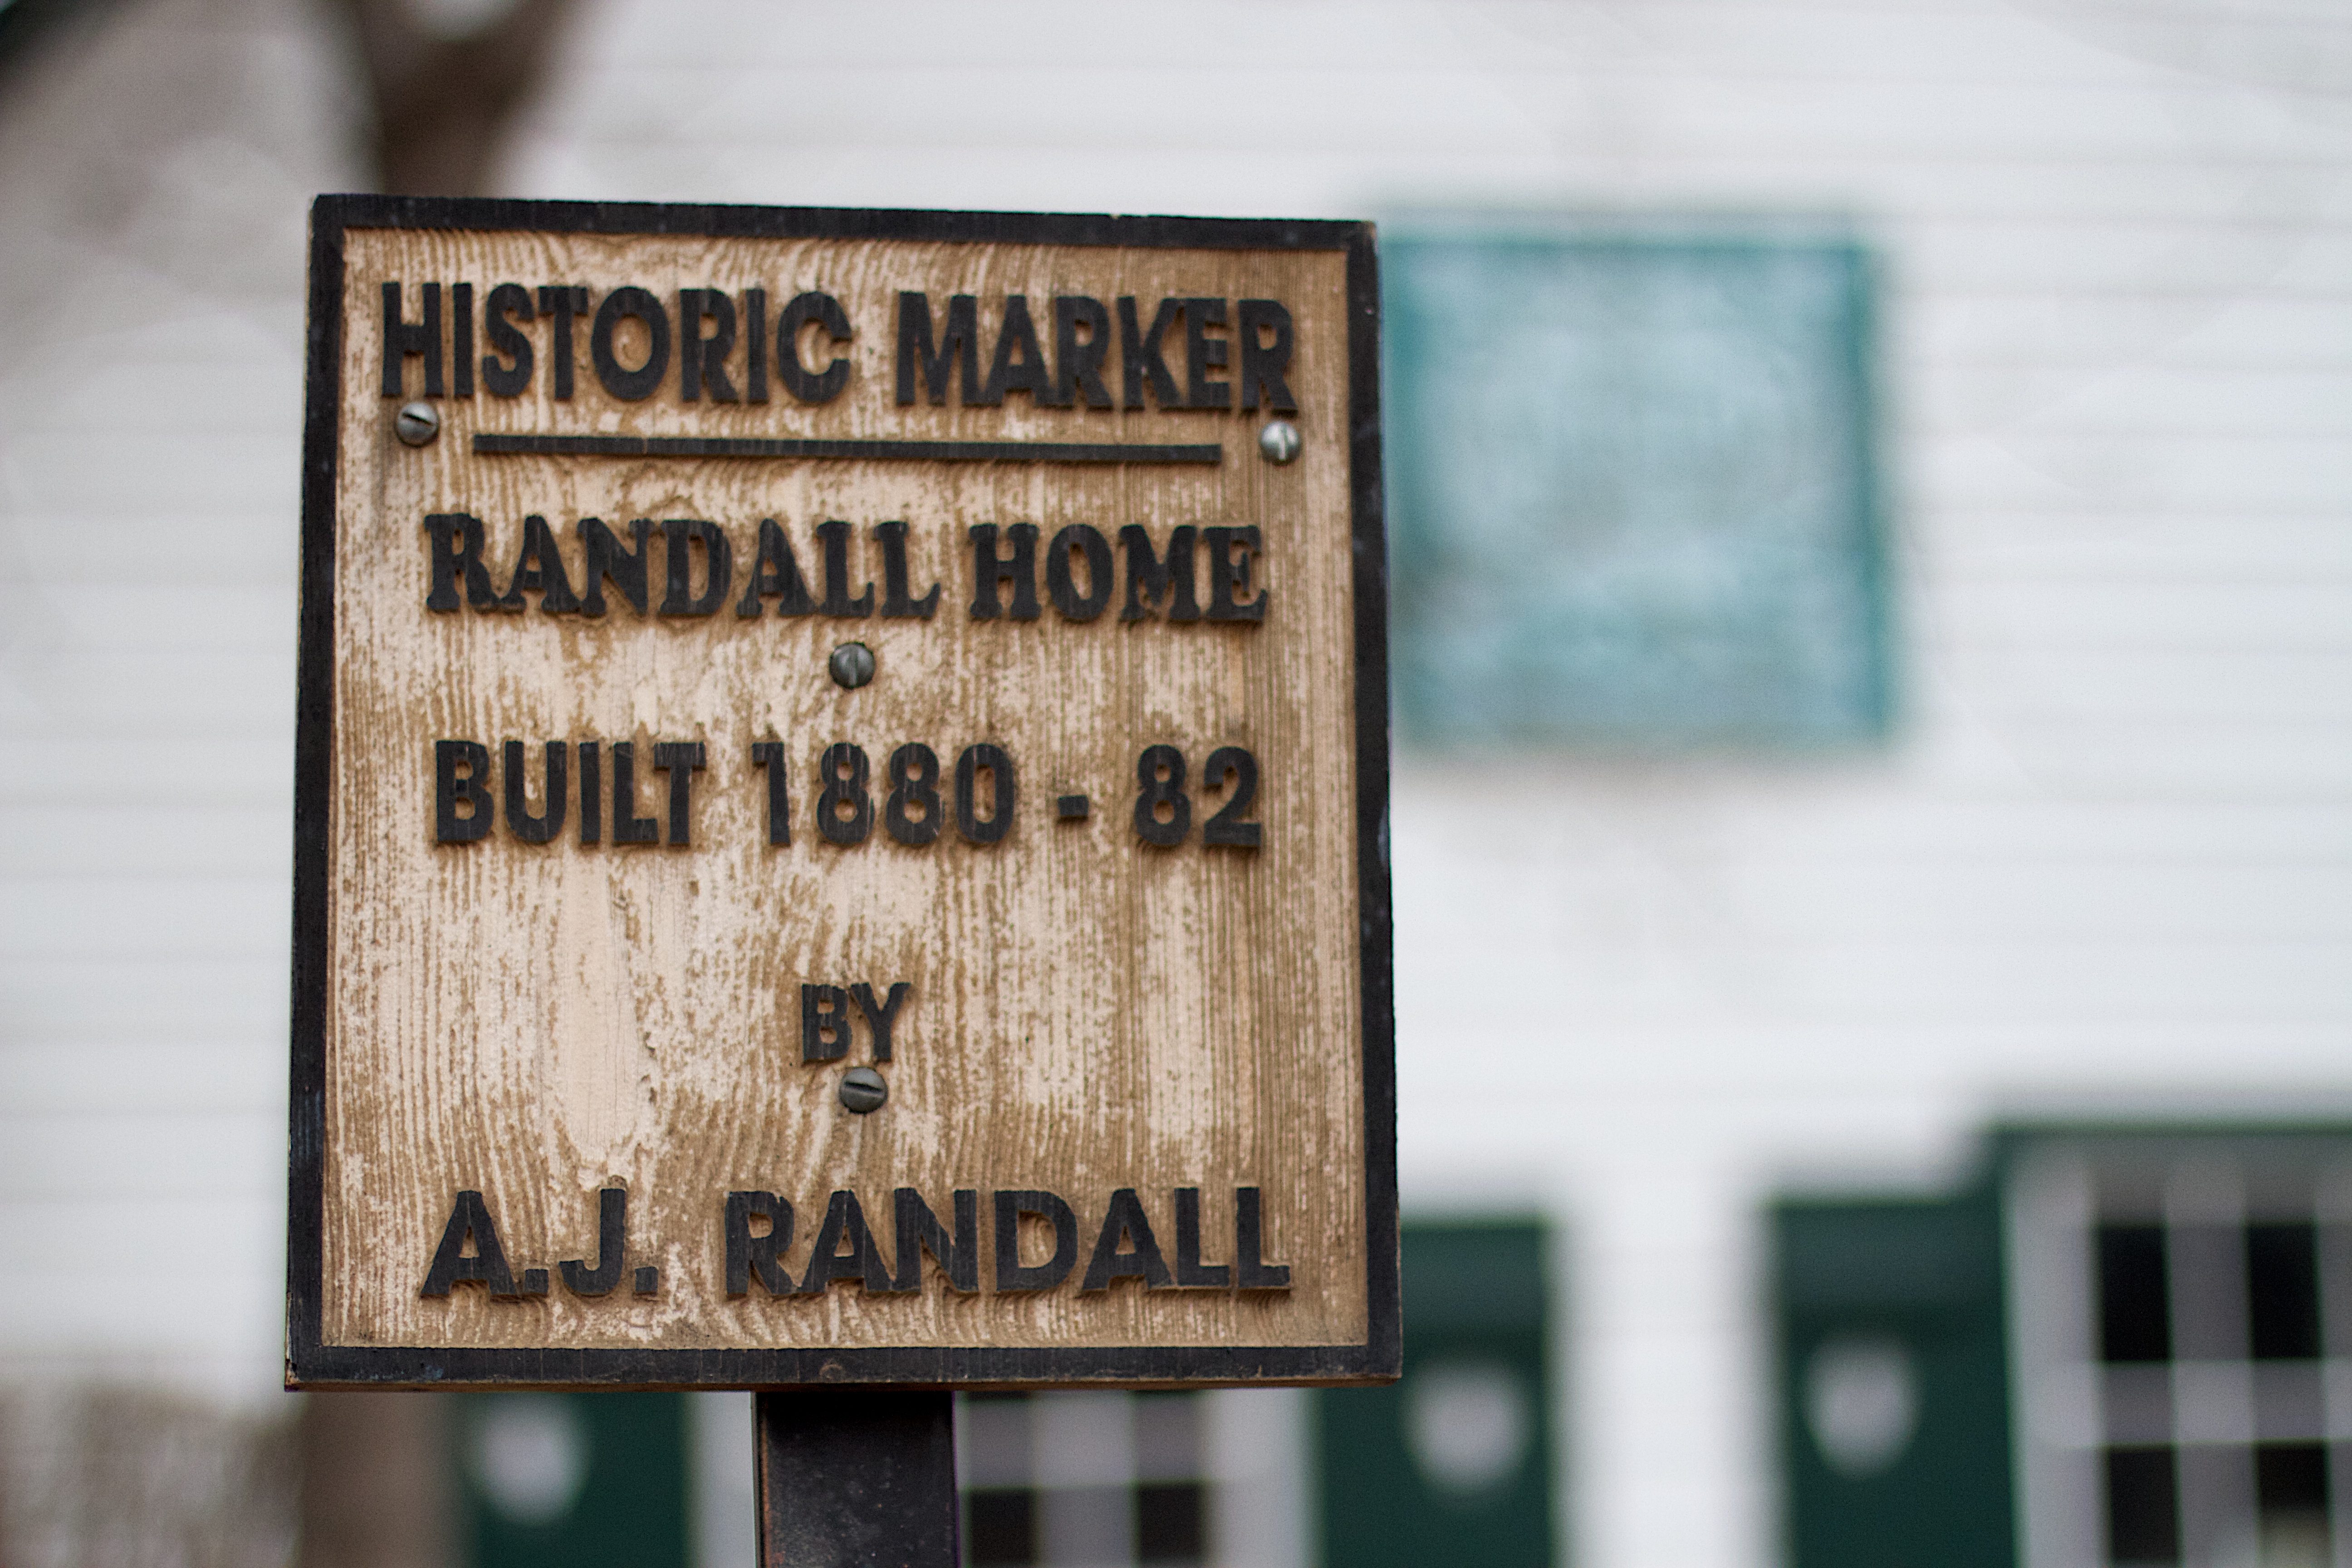
number, sign, street sign, signage, design, personal computer hardware